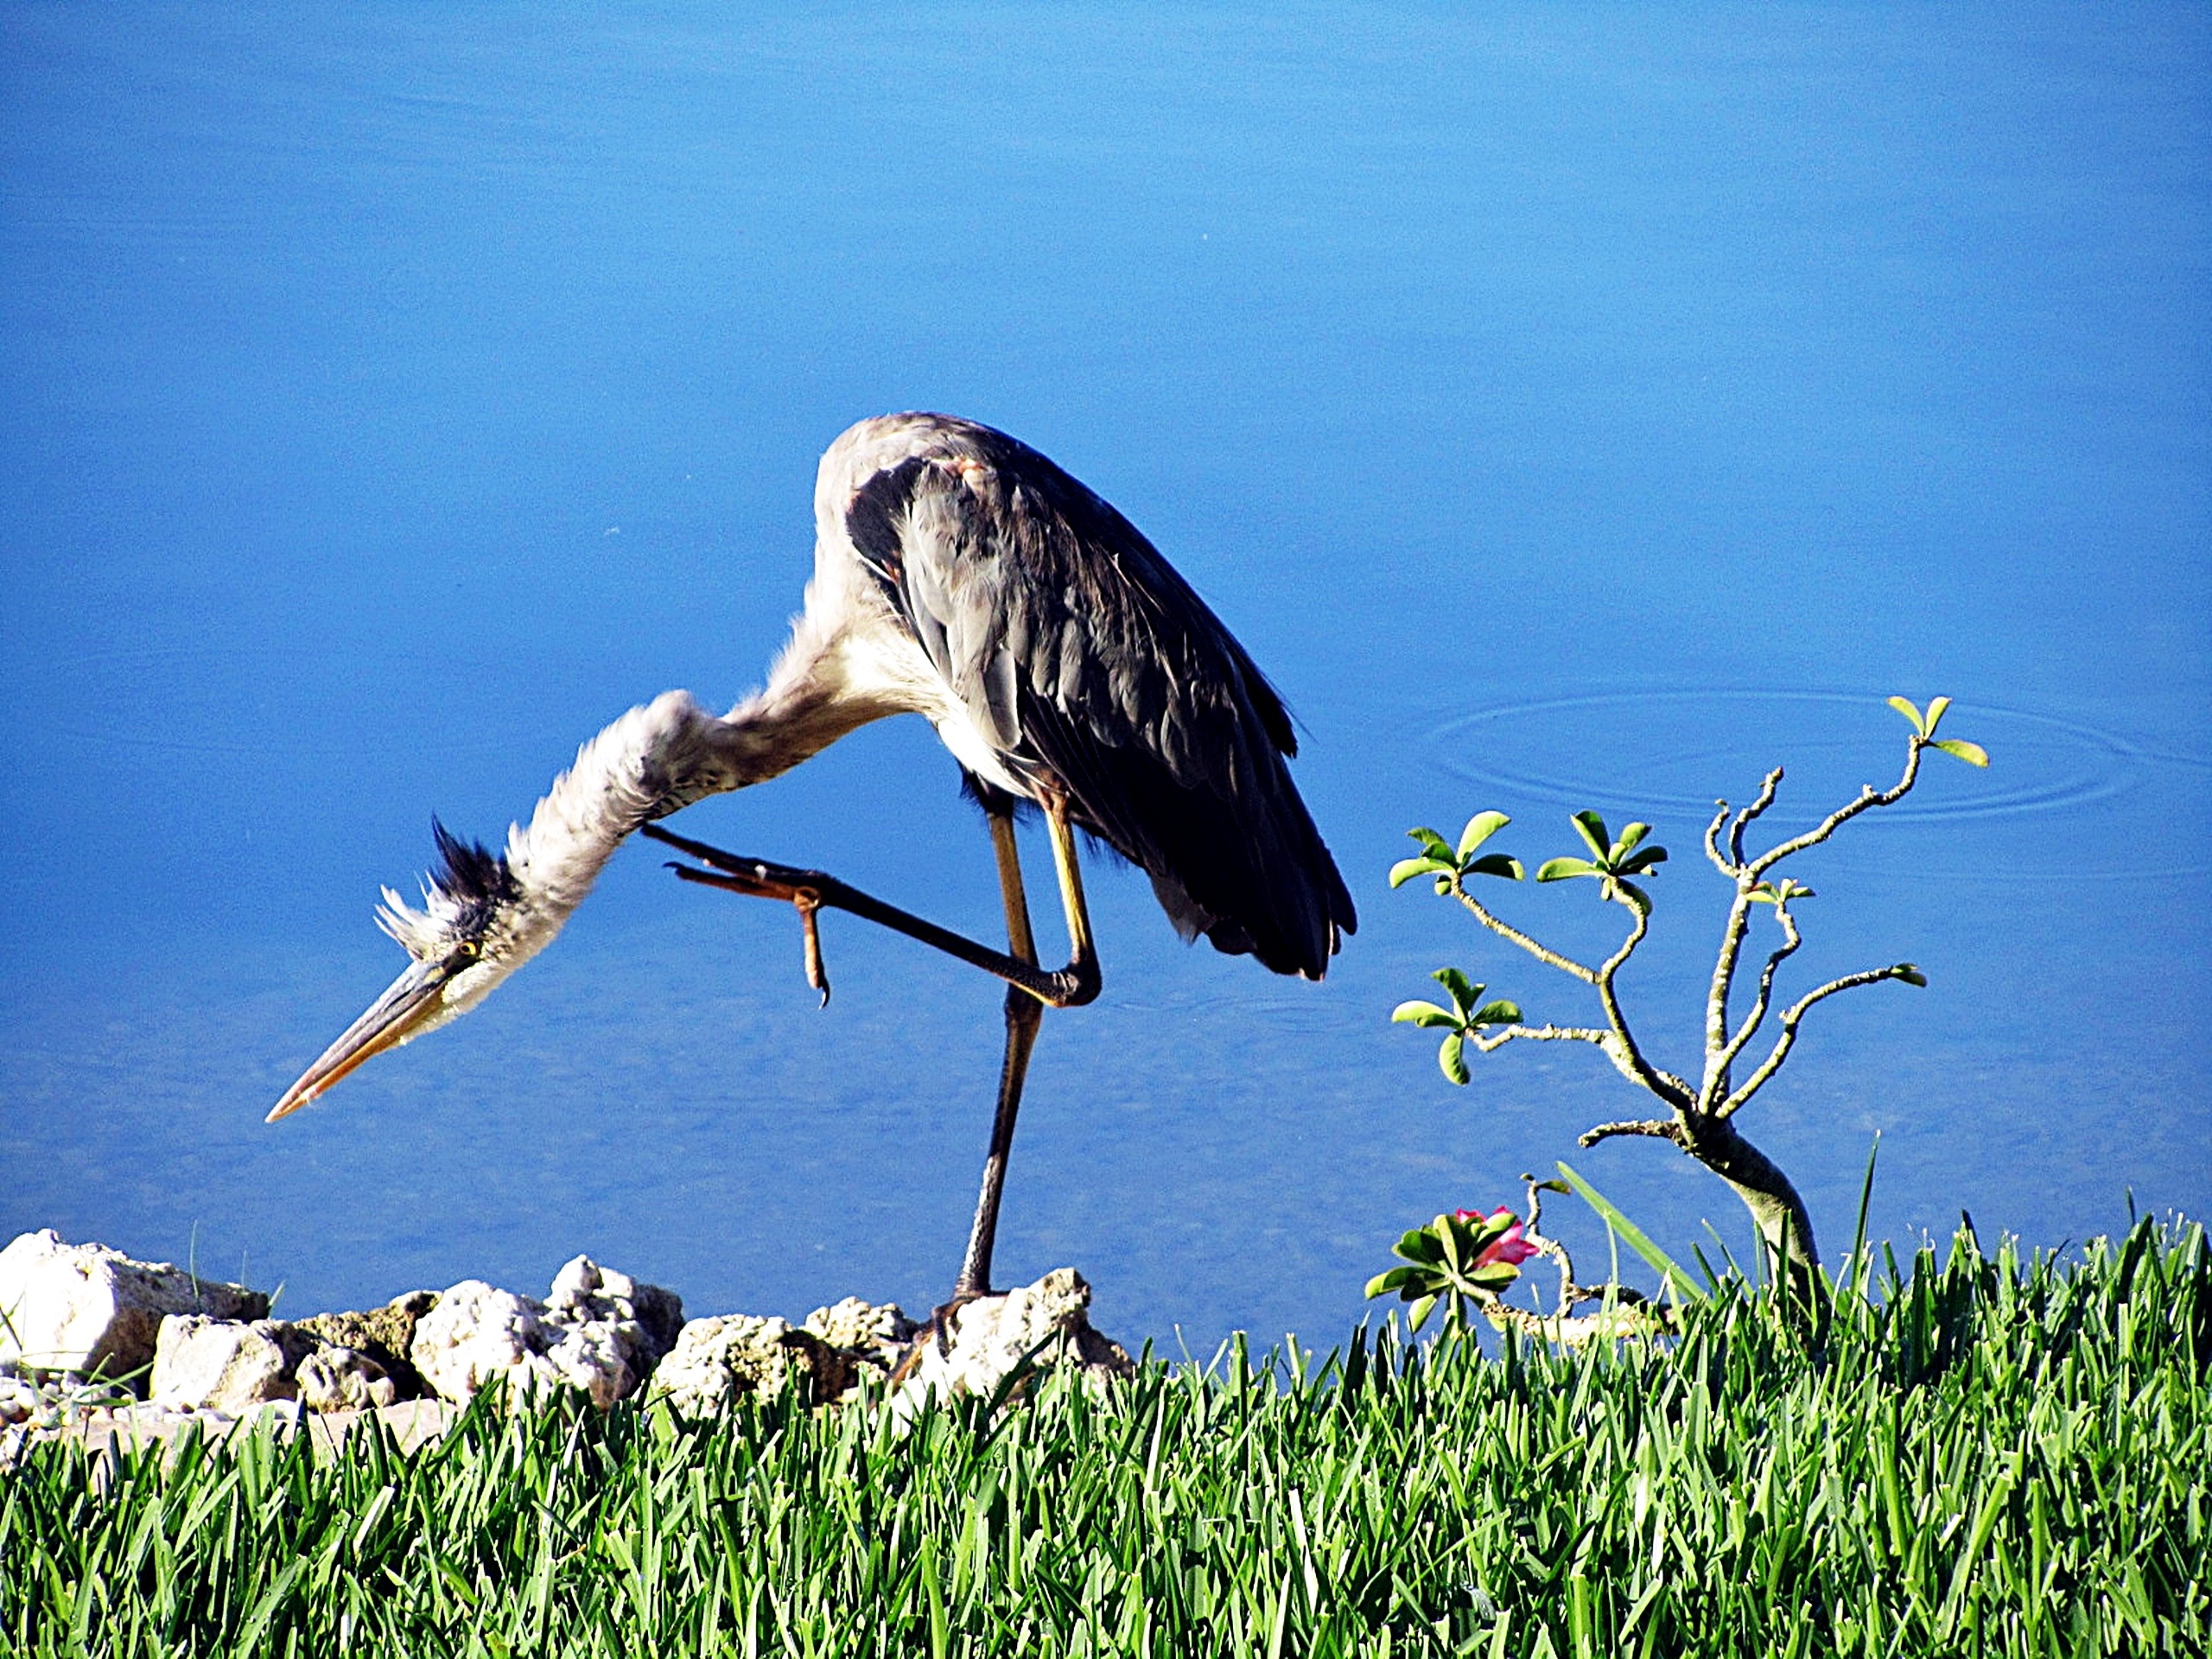
water, nature, bird, wing, wildlife, beak, tropical, fauna, stork, sunny, vertebrate, miami, heron, tropics, florida, water birds, blue heron, ciconiiformes, awkward, one foot